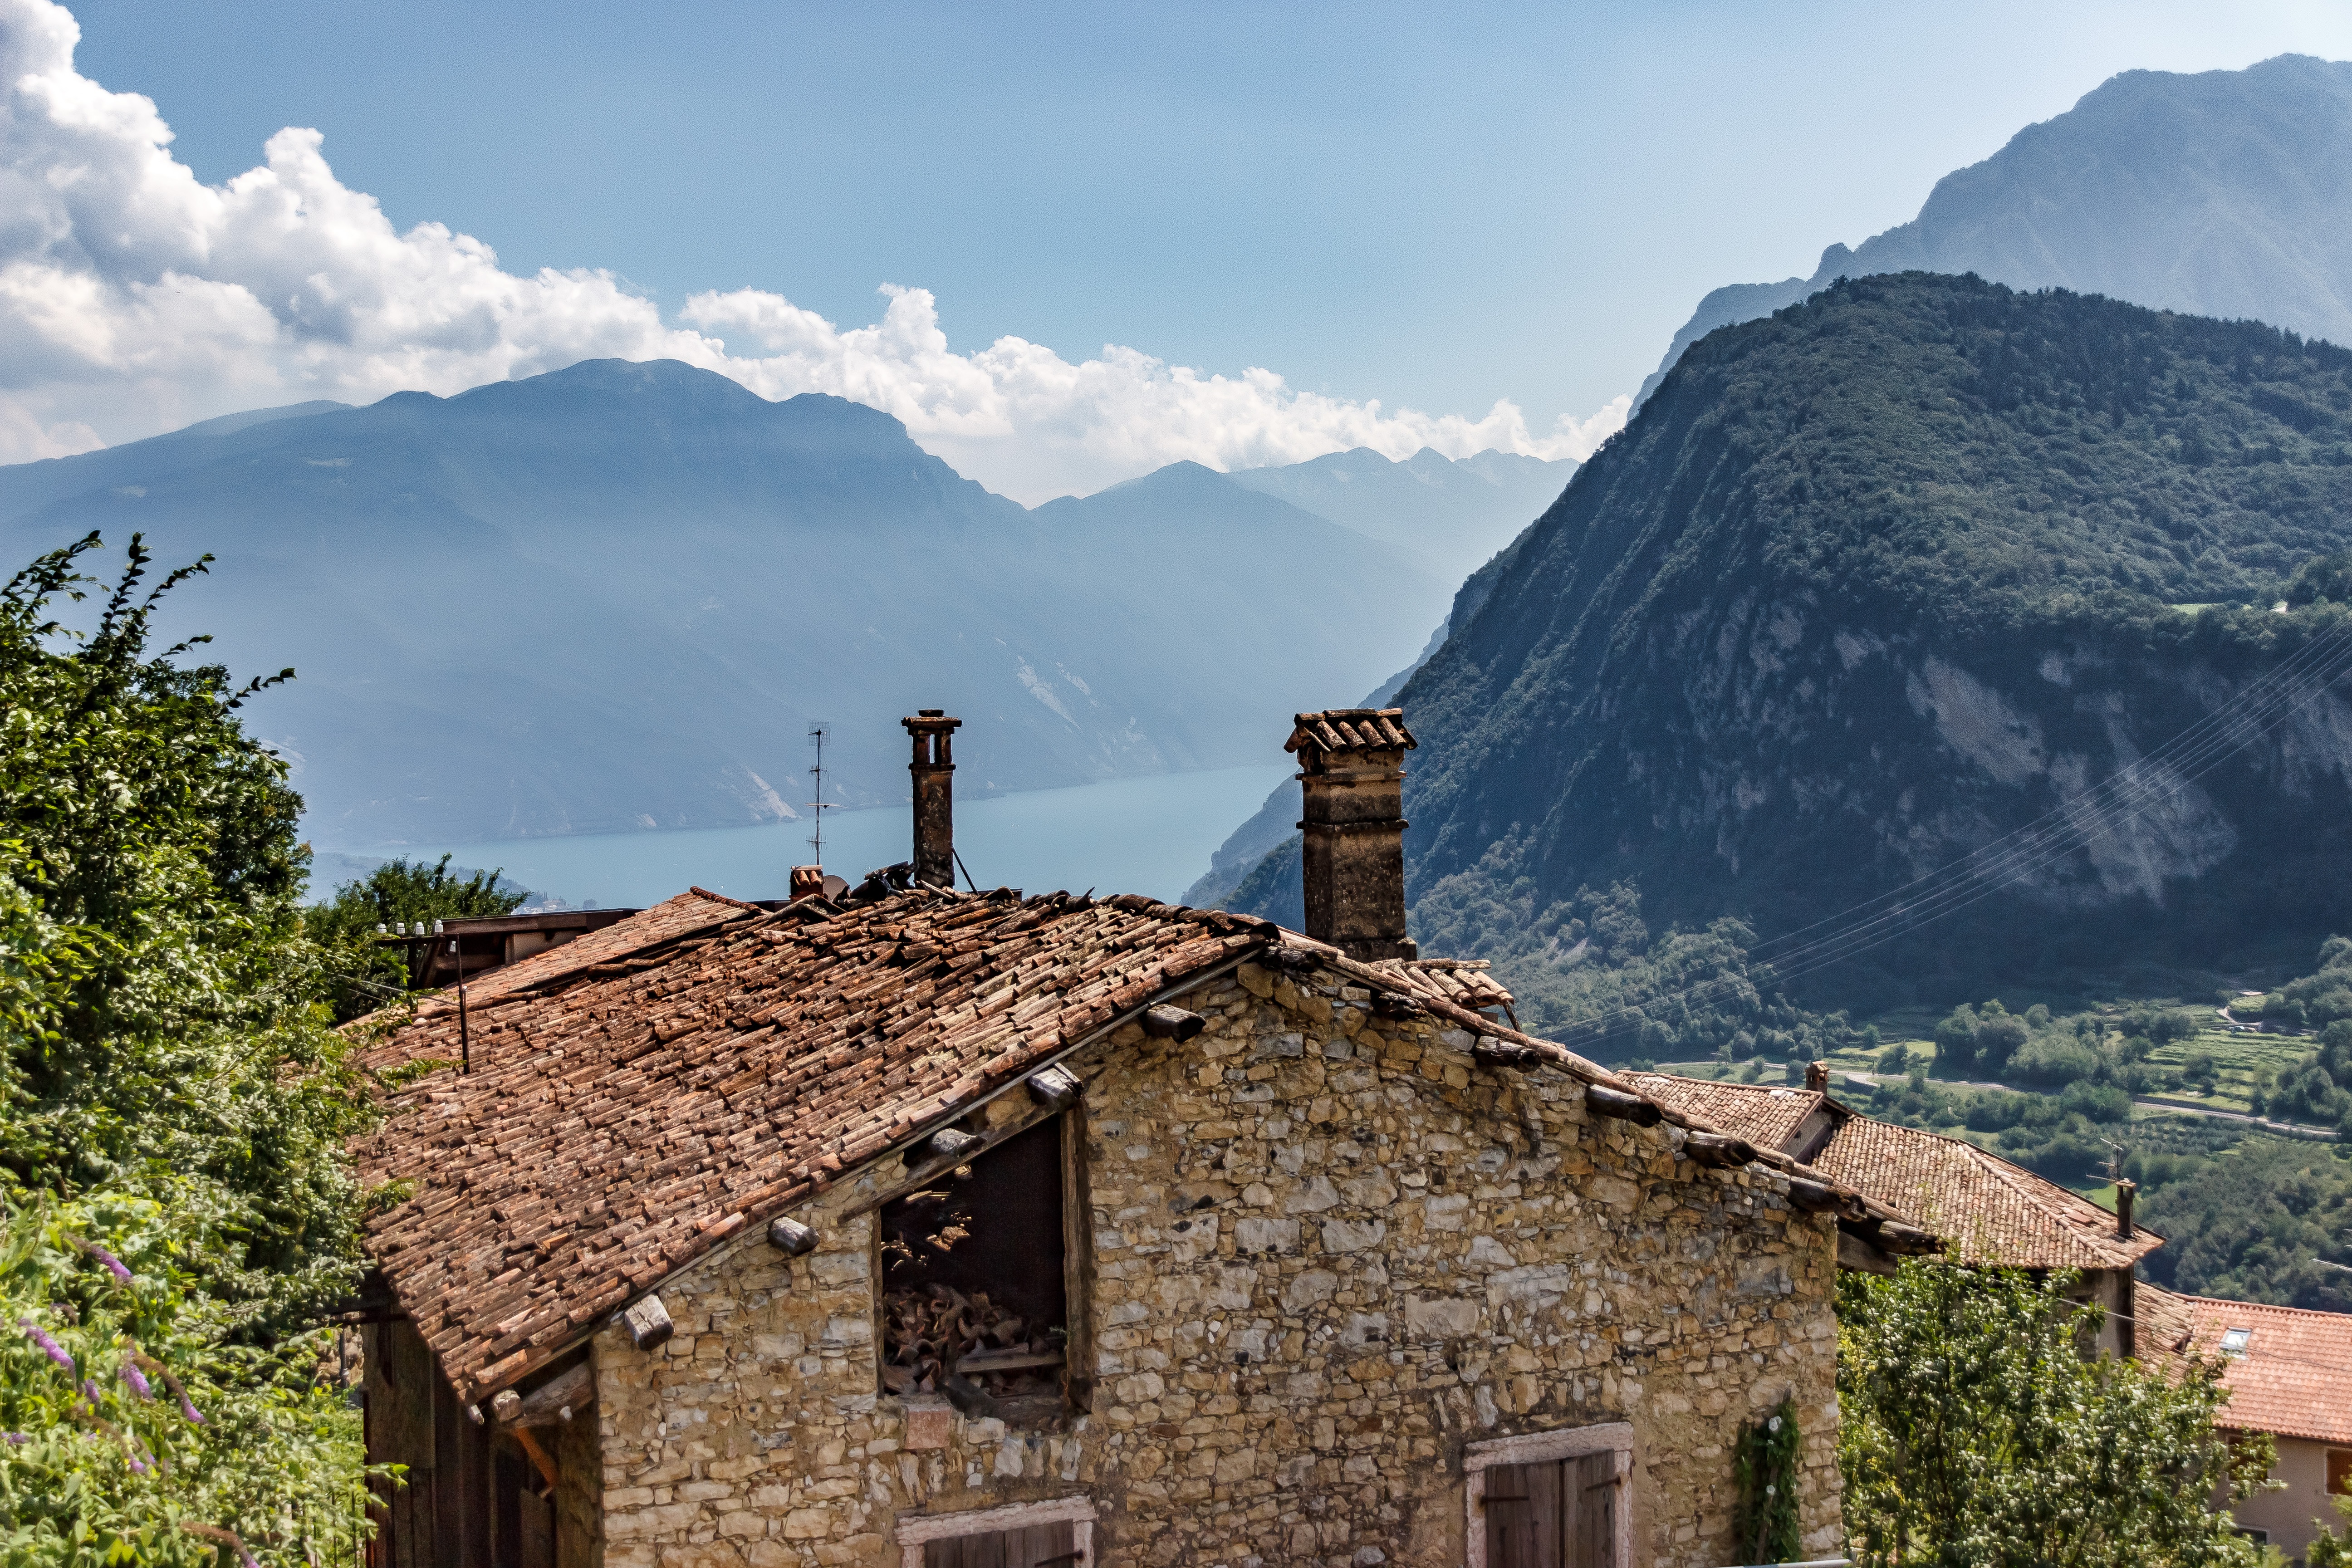
landscape, mountain, hill, lake, view, roof, old, home, mountain range, village, italy, tourism, brick, garda, mountains, alps, bergdorf, rural area, geographical feature, mountainous landforms